Sri Chand

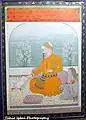
Painting of Guru Arjan, Lahore Museum, ca.1800. A figure, possibly Sri Chand, can be seen sitting beside him.

He was the eldest son of Guru Nanak, the first Guru and founder of Sikhism. He was born to Mata Sulakhani on Bhadra sudi 9, 1551 Bikrami (i.e. 8 September 1494) in Sultanpur Lodhi. Whilst Guru Nanak was out on his long travels, Sri Chand's mother took him and his younger brother to her parental house located in the village of Pakkhoke Randhawa (located in present-day Dera Baba Nanak). As Sri Chand matured, he became a spiritually-inclined individual who grew to be indifferent to worldly affairs. When he was eleven years old, he left for Kashmir to study Sanskrit literature under the wing of Pandit Purushottam Kaul. He also studied and partook in yoga under the mentorship of Avinasha Muni. After he reached adulthood, Sri Chand had become an ascetic and followed a life calling of celibate reclusivity. Guru Nanak finally returned home for good in 1522 after his last travel tour and thus Sri Chand returned to living with his family.